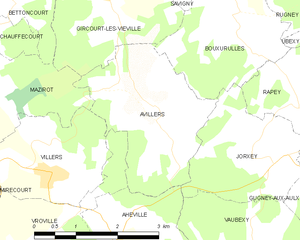
Carte des communes françaises Avillers
Avillers est une commune française située dans le département des Vosges, en région Grand Est.